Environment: real
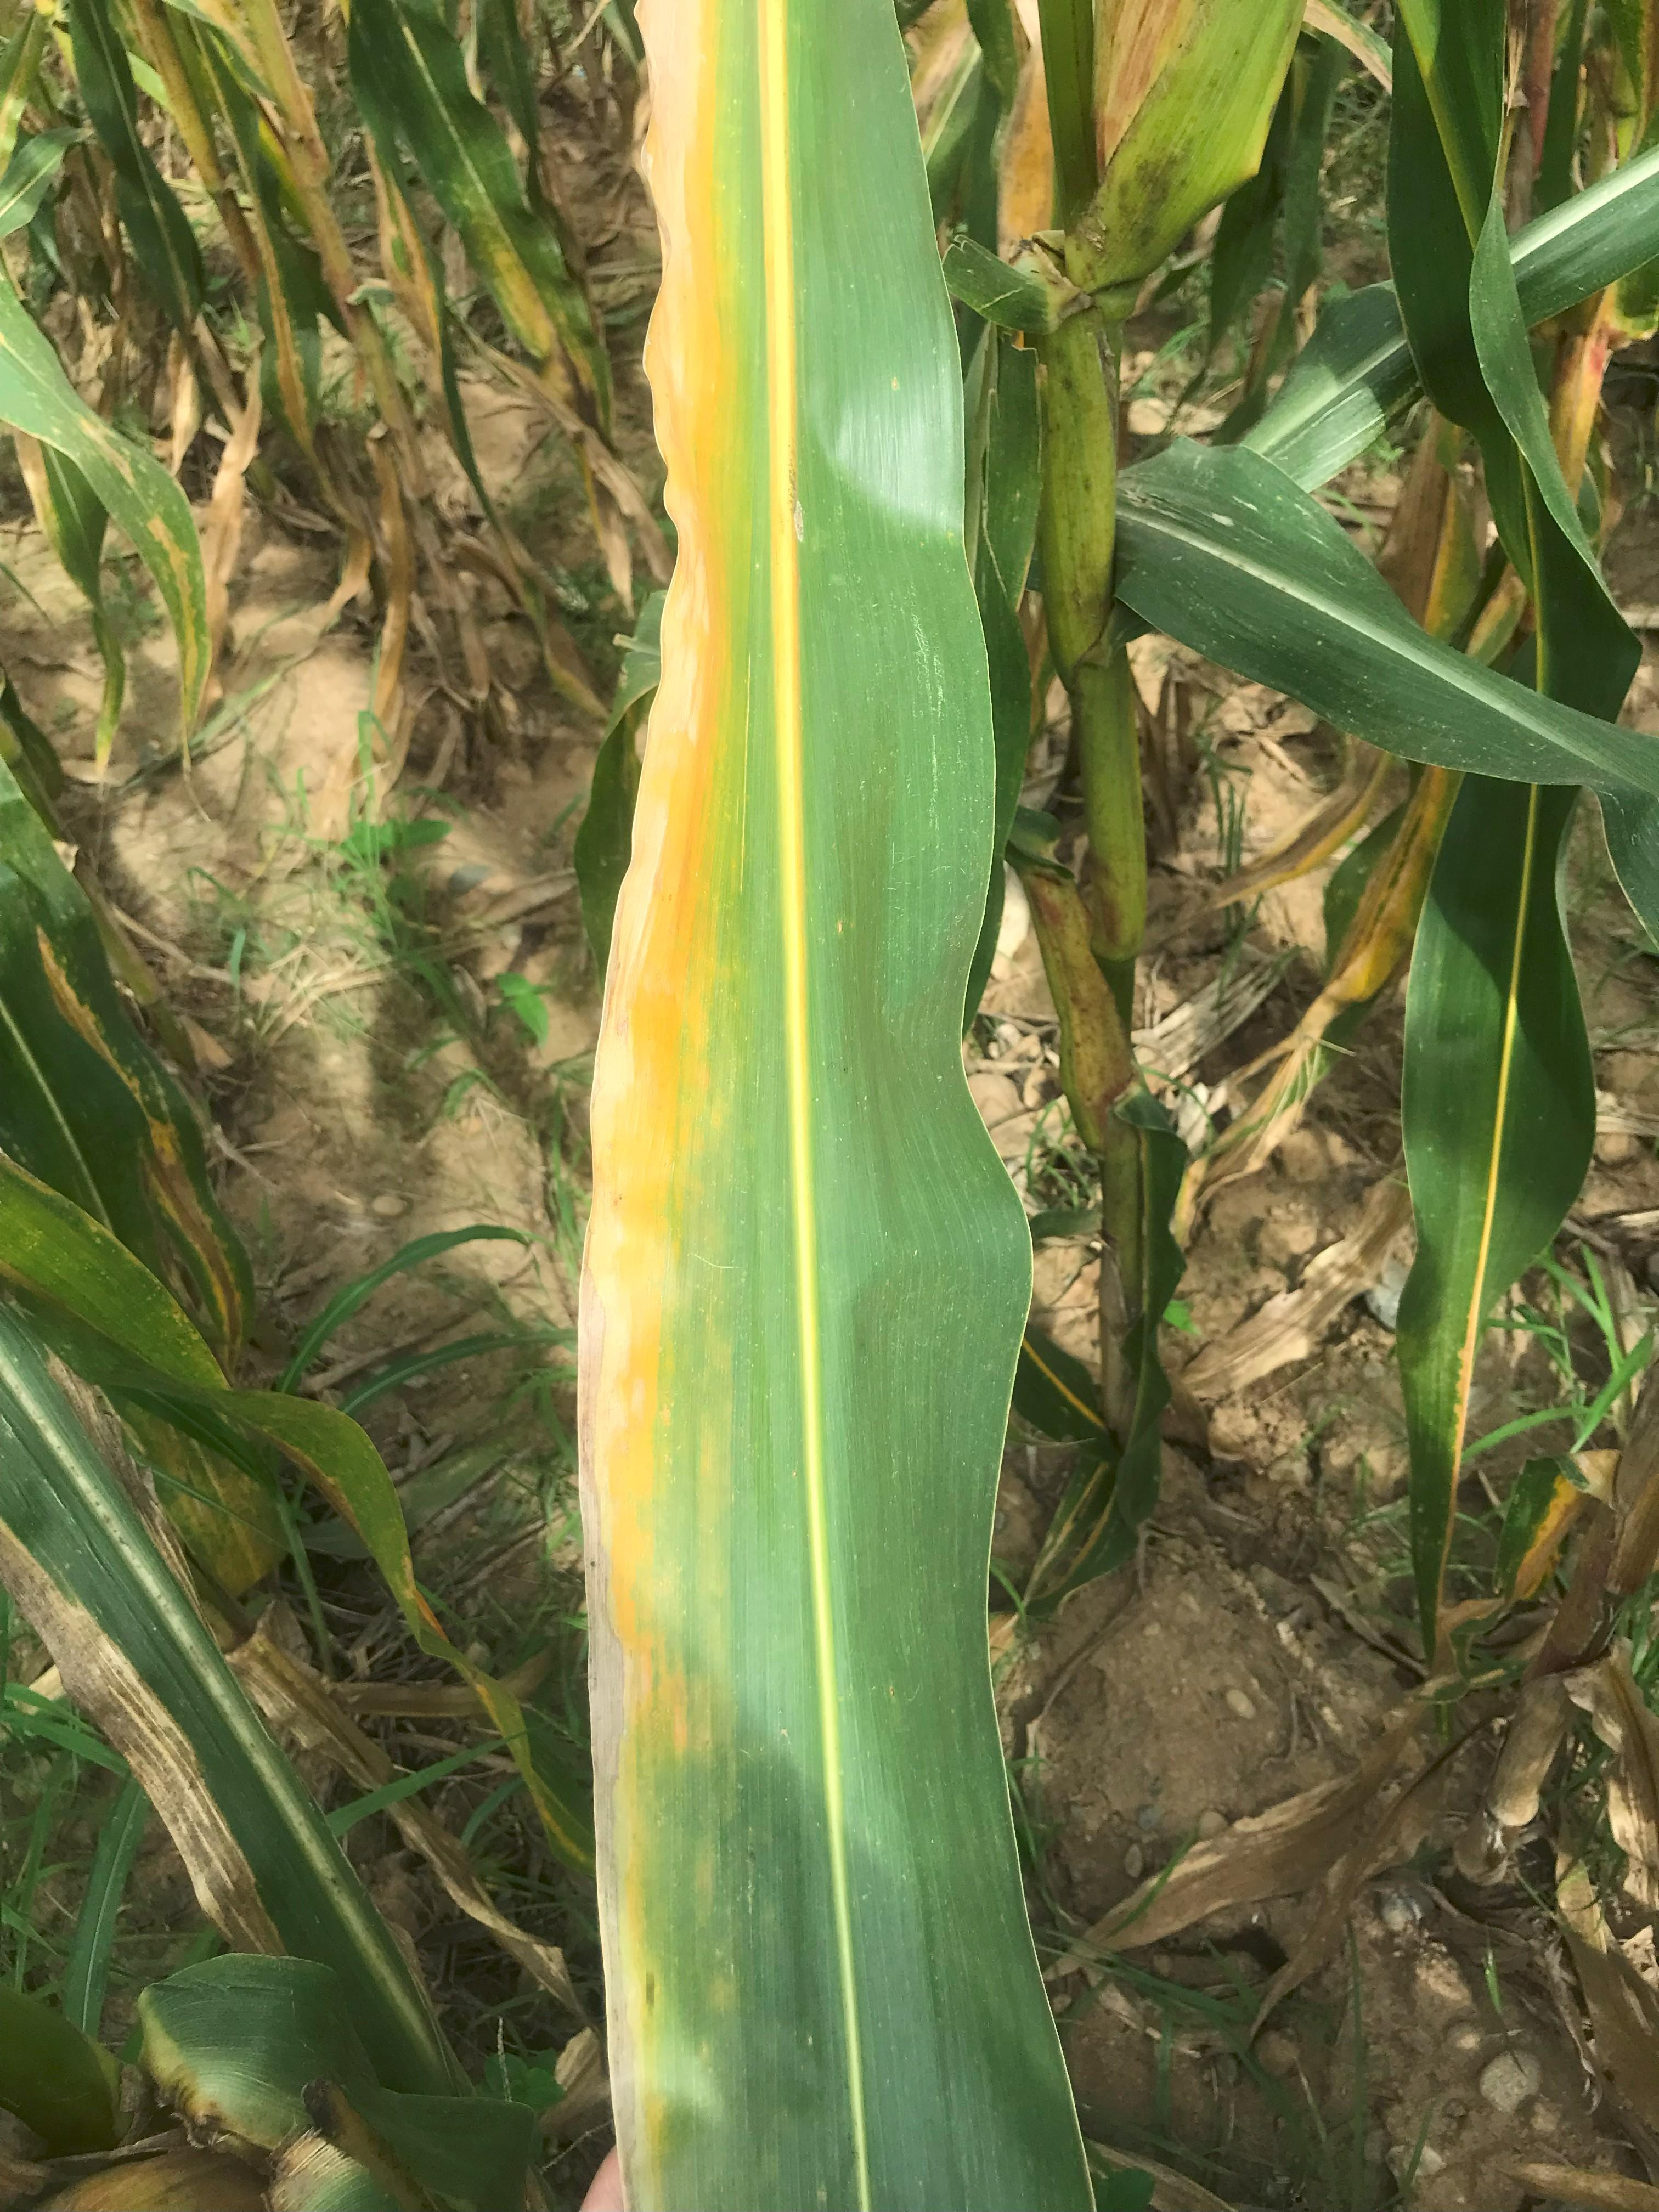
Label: potassium_deficiency